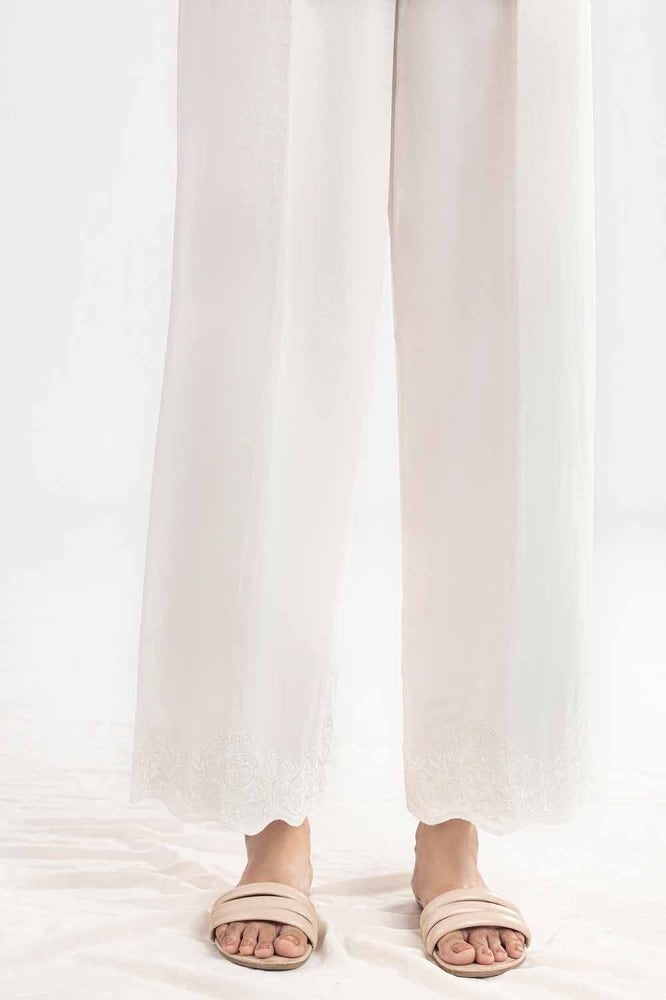
ivory embroidered wide leg pants